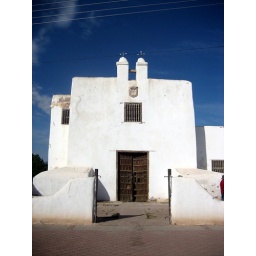
Abandoned church down the street from our house in Janos, Chih. Mexico.